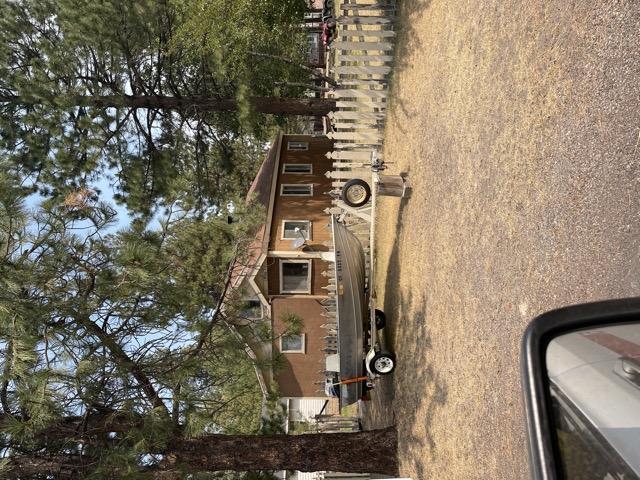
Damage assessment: no_damage